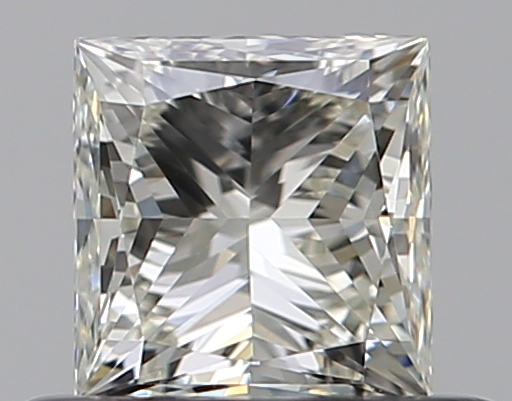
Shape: princess
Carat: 0.5
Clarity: VVS2
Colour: K
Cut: VG
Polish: EX
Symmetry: VG
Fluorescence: N
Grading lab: GIA
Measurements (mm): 4.27 x 4.15 x 3.07